Bishop of Coventry

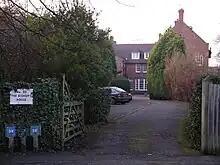
"The Bishop's House", Coventry.

The Bishop of Coventry is the ordinary of the Church of England Diocese of Coventry in the Province of Canterbury. In the Middle Ages, the Bishop of Coventry was a title used by the bishops known today as the Bishop of Lichfield.